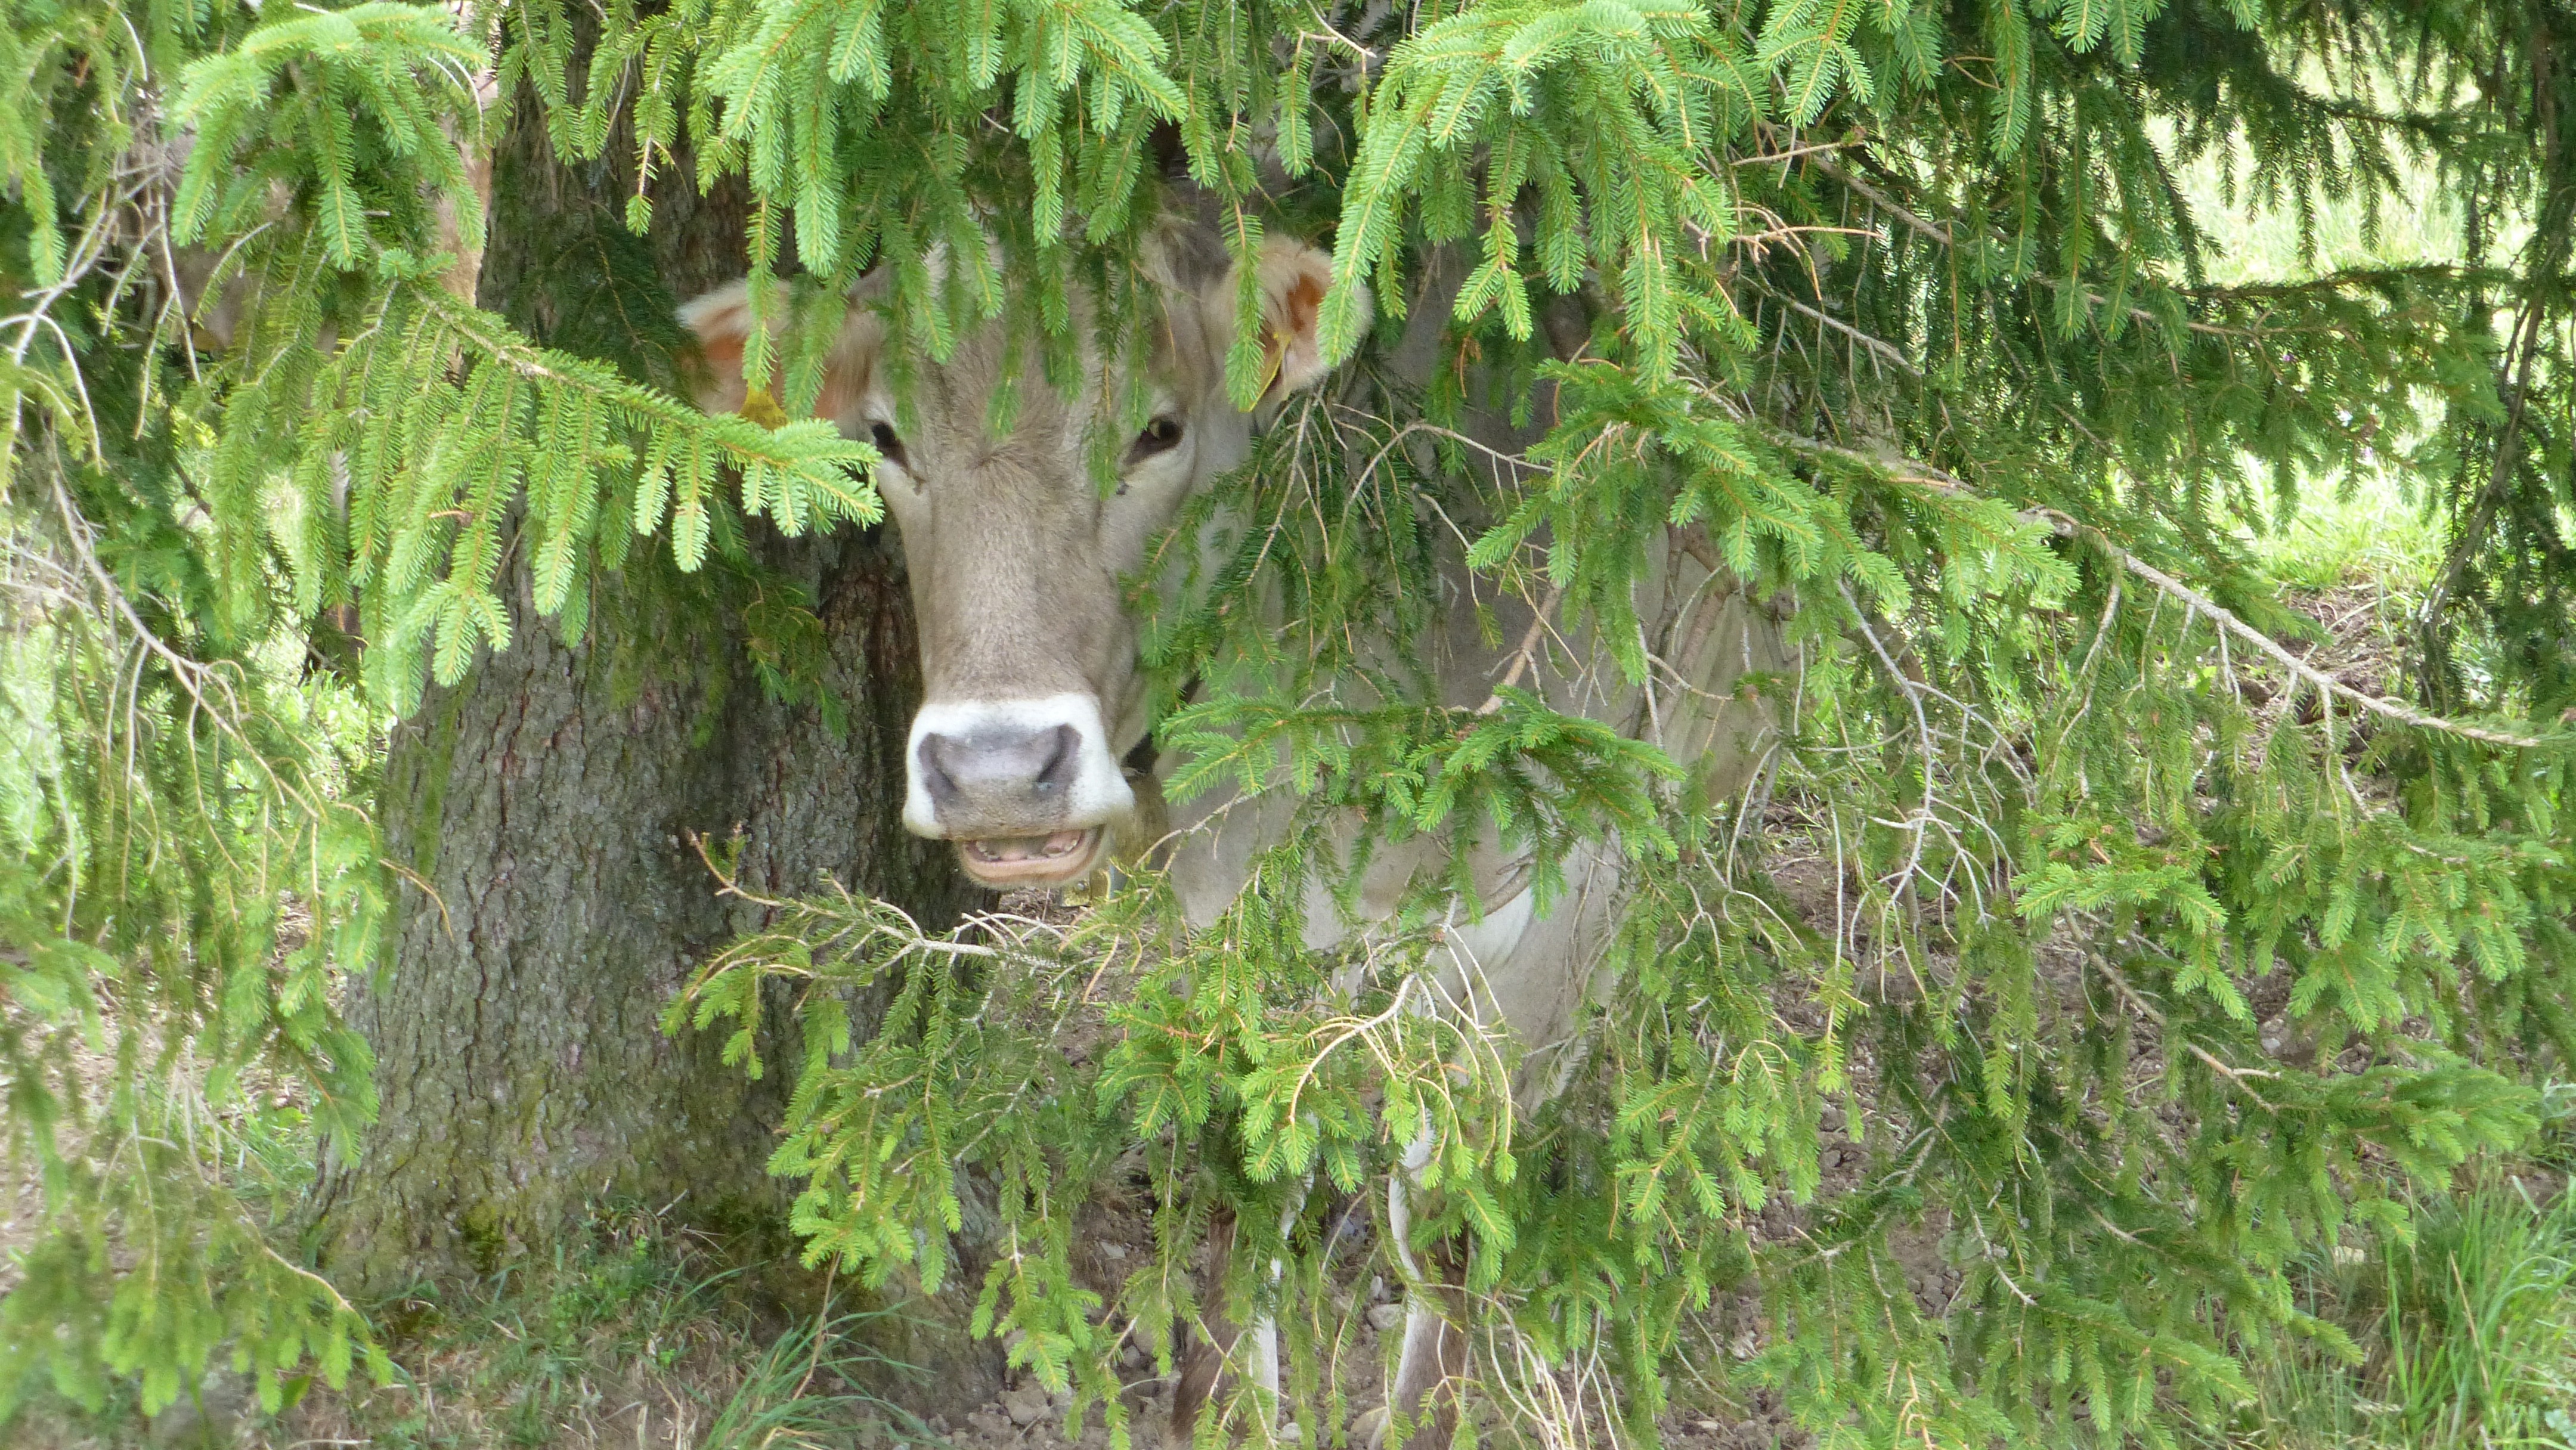
tree, rain, wildlife, cow, fauna, thunderstorm, woodland, hiding place